Martin Billingsley

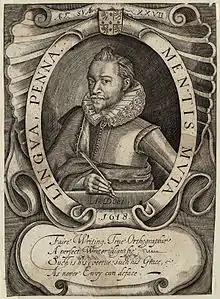
Martin Billingsley, 1618 engraving by William Hole

He was born in 1591, and was residing in London, in Bush Lane, near London Stone, in 1618, when he dedicated his first short work, "The Pens Excellencie, or the Secretarys Delight", to Prince Charles. From its dedication he was Prince's writing master. In 1637, Billingsley's "A Coppie Booke, containing Varieties of Examples of all the most curious Hands written", was published in its second edition. It refers to a previous work, "The Pens Transcendency", and lists other works which may have been Billingsley's.